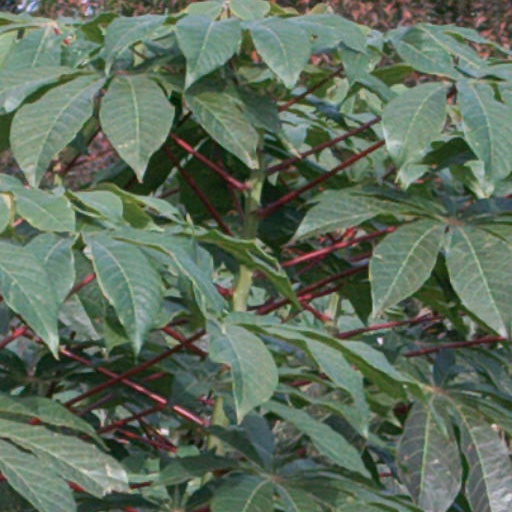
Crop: cassava